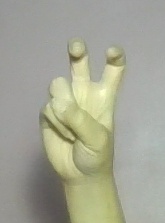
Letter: toot